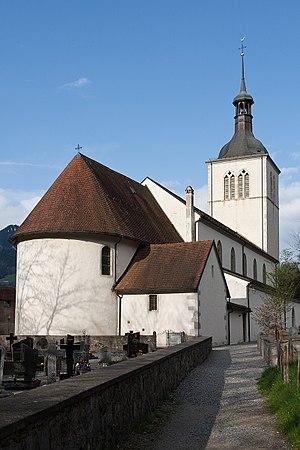
Eglise Saint-Théodule à Gruyères (FR)